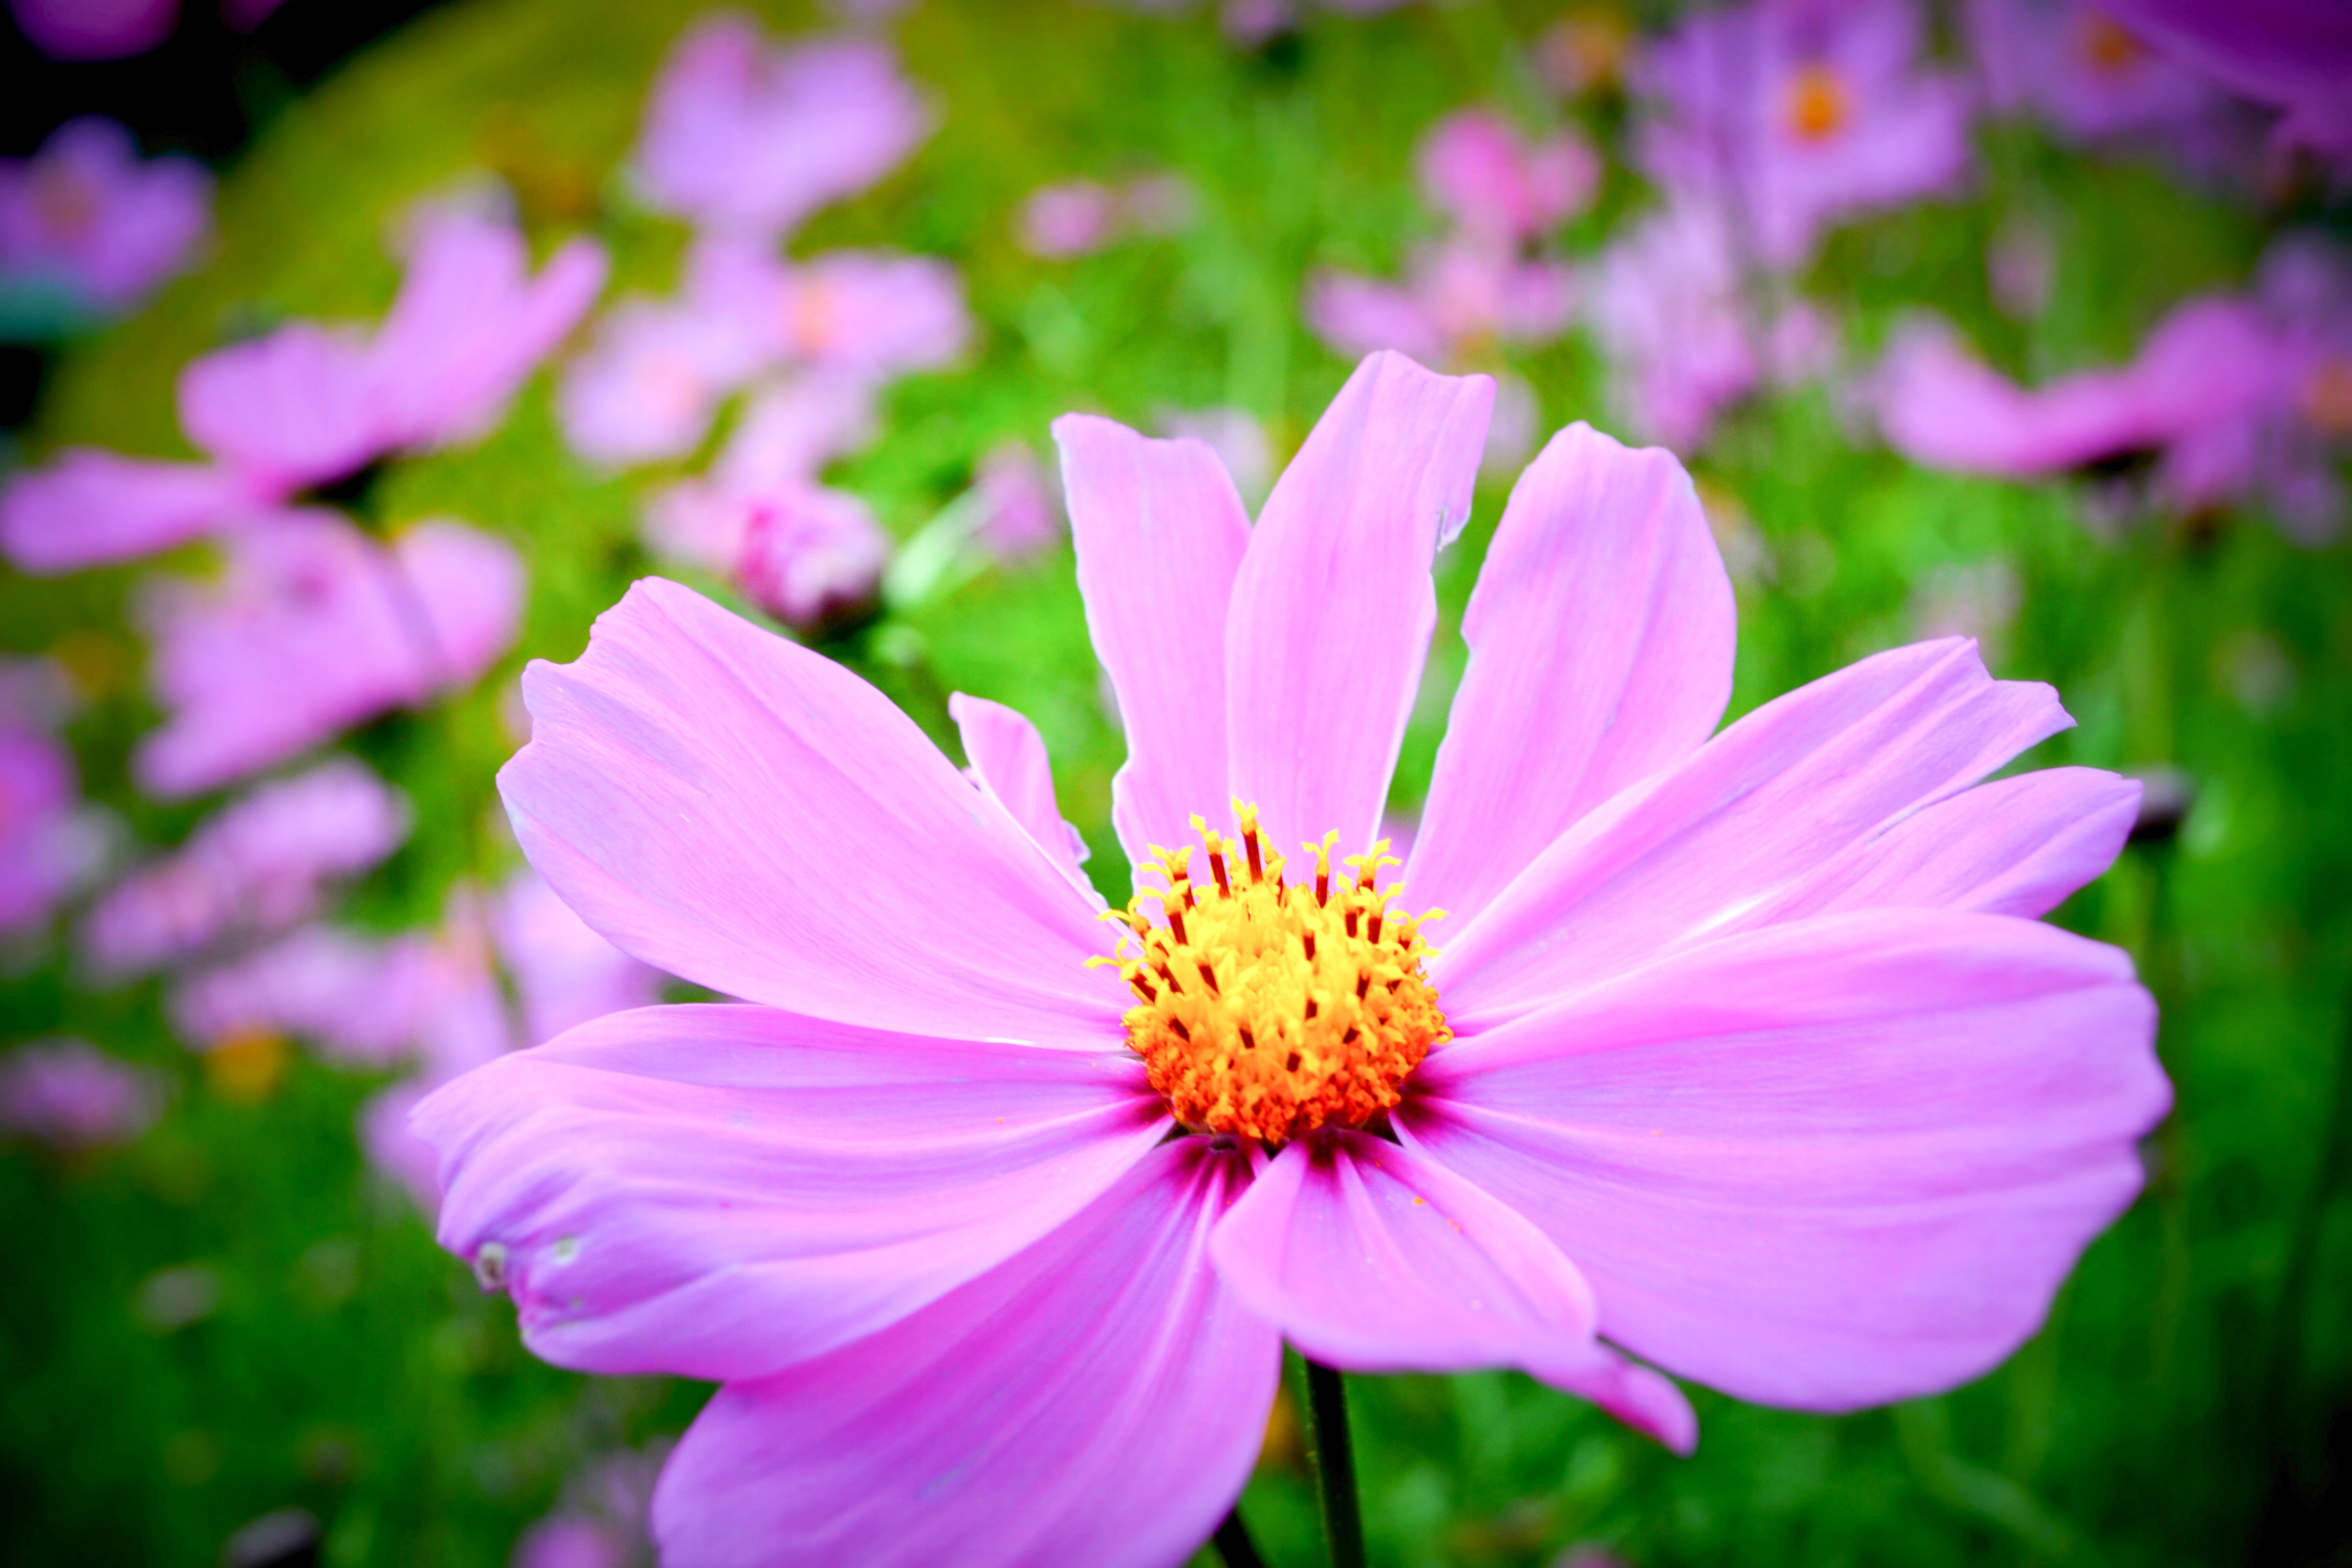
nature, blossom, plant, flower, petal, daisy, botany, pink, flora, wildflower, flower field, close up, india, macro photography, pink flowers, flowering plant, daisy family, kerala, annual plant, land plant, garden cosmos